Tito Jackson

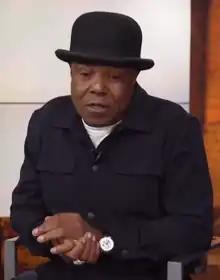
Jackson in 2019

Jackson began a solo career in 2003 performing as a blues musician in various clubs with his band, which included producer and guitarist Angelo Earl, and a management team that included Ed Tate. In 2007, in the United Kingdom, Jackson appeared as a judge on the BBC celebrity singing competition "Just the Two of Us" for series two of the show. He replaced singer Lulu, who was a judge on series one. His co-judges were vocal coach CeCe Sammy, musician Stewart Copeland, and radio DJ Trevor Nelson. In 2009, he was the executive producer of "", together with his brothers after Michael died.